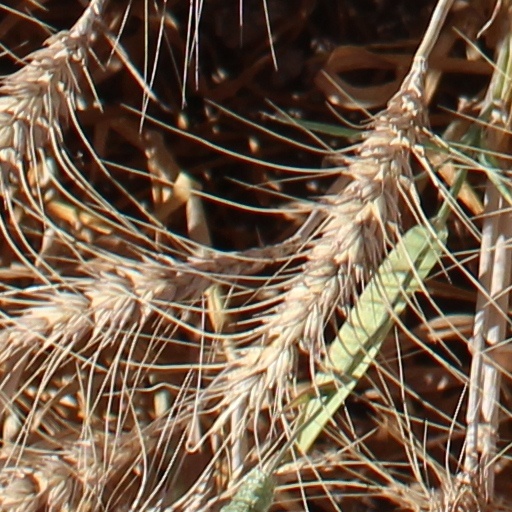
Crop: wheat